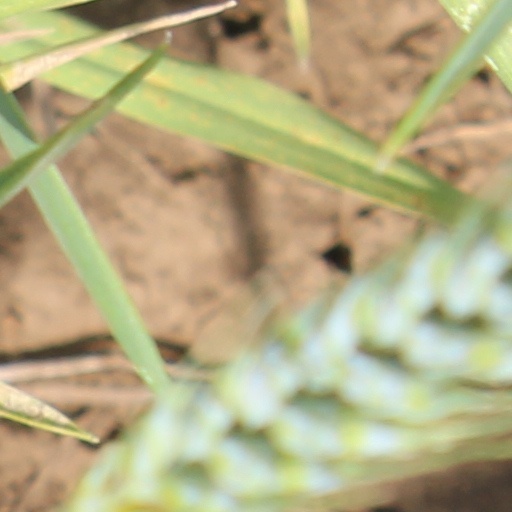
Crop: wheat